The One I Love (manga)

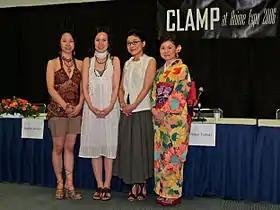
The members of Clamp made an appearance at Anime Expo 2006; from left to right, Satsuki Igarashi, Nanase Ohkawa, Tsubaki Nekoi, Mokona.

"The One I Love" was developed by Clamp—the all-female, manga artist team consisting of Satsuki Igarashi, Mokona, Tsubaki Nekoi, and Nanase Ohkawa. The group decided on the theme of romance after considering the target audience of the manga magazine "Monthly Young Rose", whose editors had asked them for a manga. For "The One I Love", Ohkawa wrote the essays, and Nekoi illustrated the manga, the first time she primarily illustrated a series for the group. For costumes, Ohkawa used "Anon non-no Olive" as a reference. Additionally, the preview panels of each story featured different visual motifs, primarily girls and animals. In retrospective, Nekoi self-deprecatingly thought that her illustrations of the female protagonists, including working women, made them resemble junior high students.